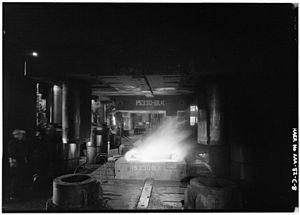
Le Heavy Press Program était un programme militaire de l'United States Air Force, conçu et mis en place pendant la guerre froide, qui visait à construire les plus grandes presses à forger et les plus grandes presses à extrusion du monde.
Le forgeage est l'ensemble des techniques permettant d'obtenir une pièce mécanique en appliquant une force importante sur une barre de métal, à froid ou à chaud, afin de la contraindre à épouser la forme voulue.